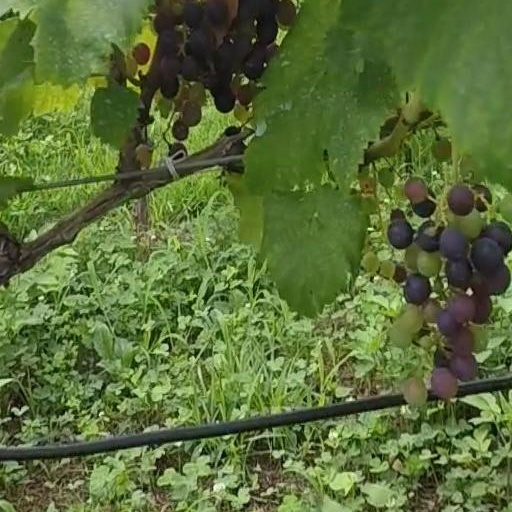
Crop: grape